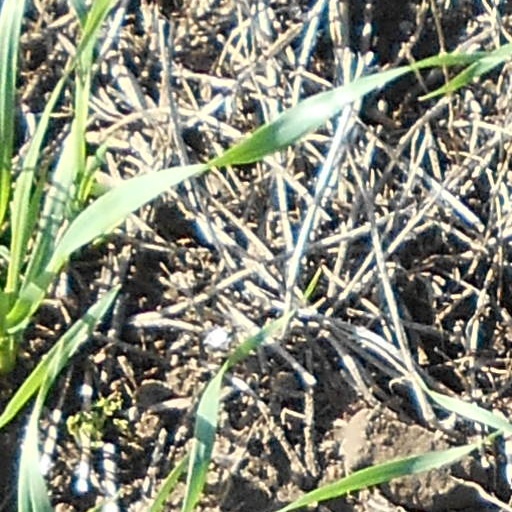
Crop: wheat